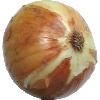
Label: Onion White 1